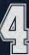
Number: 4